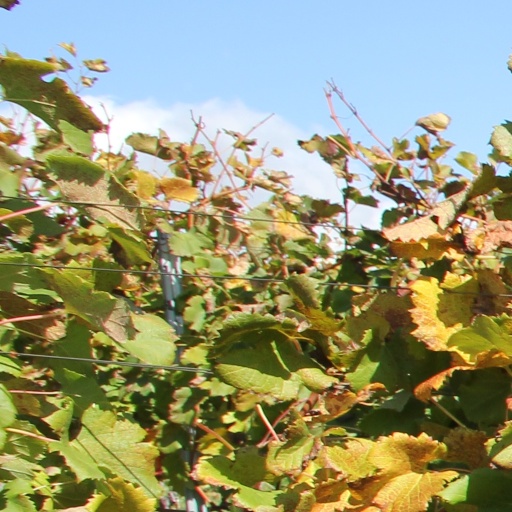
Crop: grape